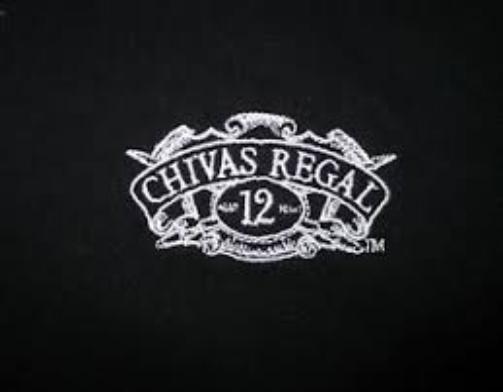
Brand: CHIVAS REGAL
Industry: Food